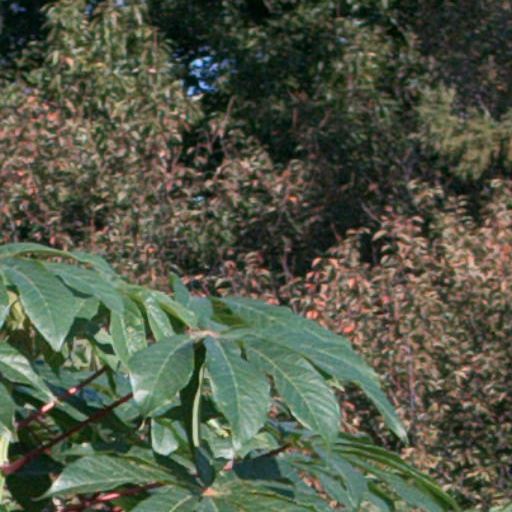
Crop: cassava